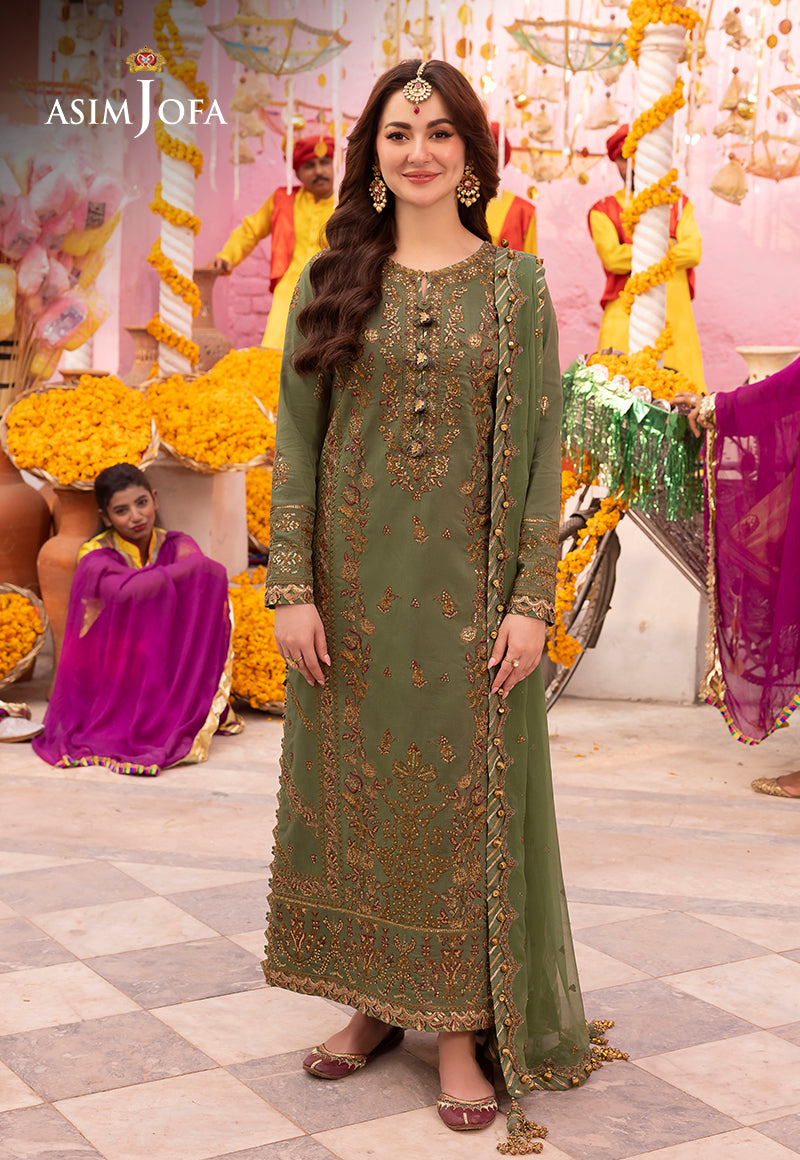
green embroidered salwar suit